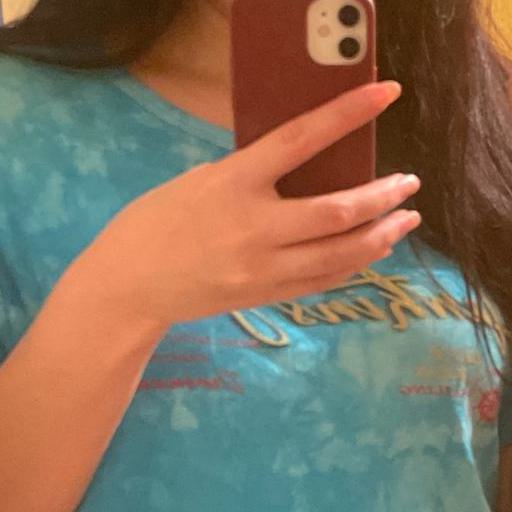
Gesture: no_gesture